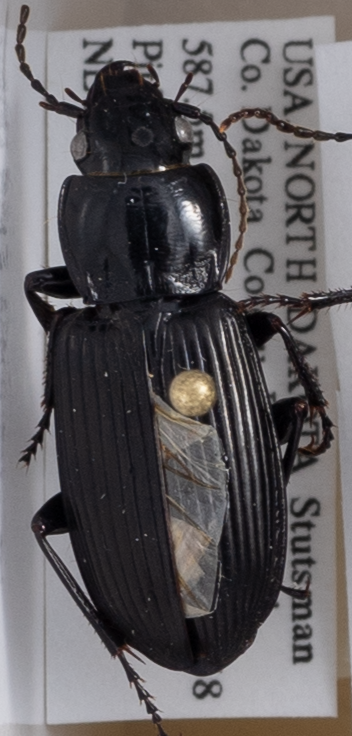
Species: Pterostichus melanarius melanarius
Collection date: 2018-08-07
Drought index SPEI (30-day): -0.32
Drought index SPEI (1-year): -0.17
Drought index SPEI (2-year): -0.46